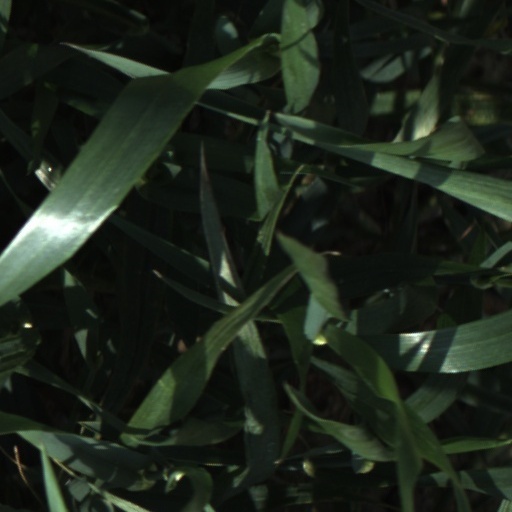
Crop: wheat